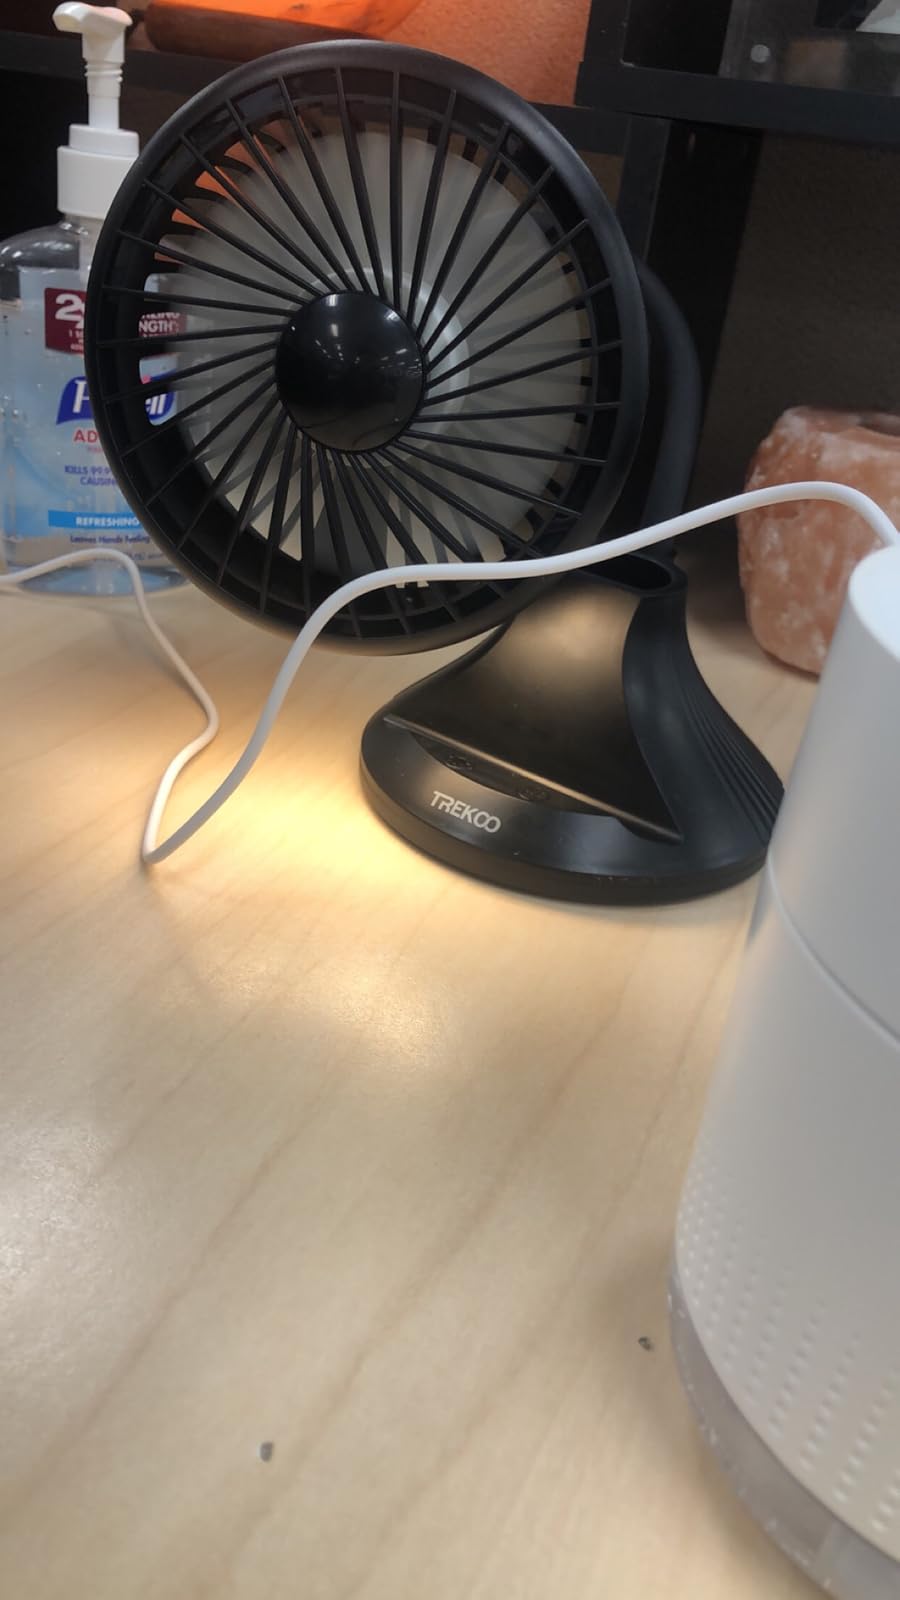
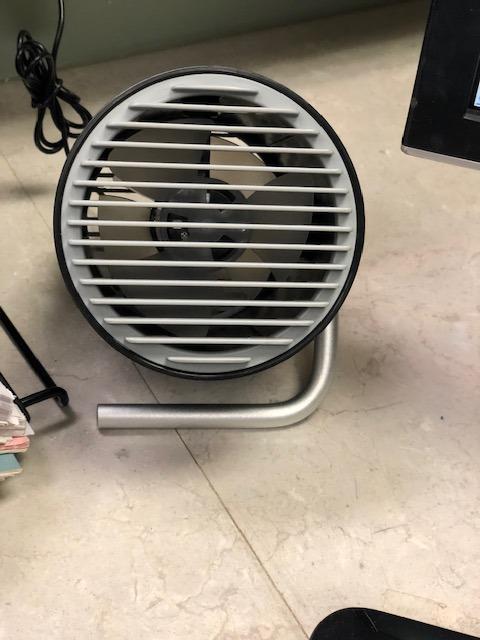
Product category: fan
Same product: no